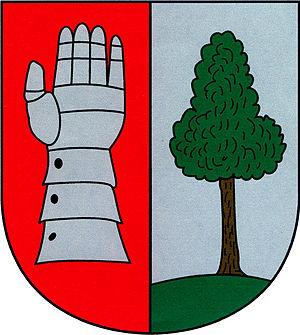
Nový Ples est une commune du district de Náchod, dans la région de Hradec Králové, en Tchéquie. Sa population s'élevait à 320 habitants en 2017.